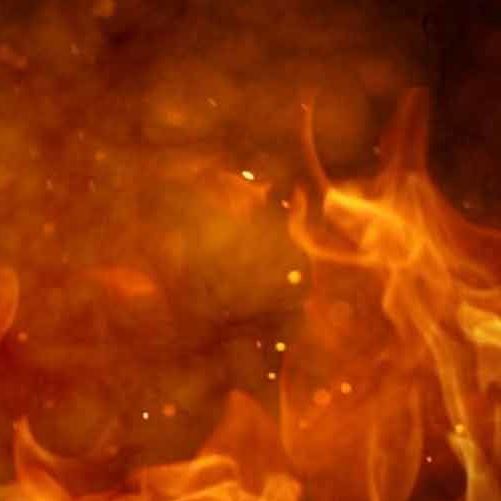
Label: urban_fire